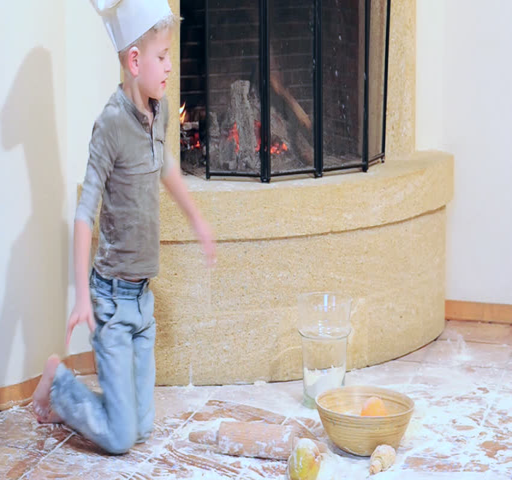
a cute blue eyed boy in chef 's hat sitting on the kitchen floor near fireplace , heavily soiled with wheat flour he 's playing with an orange and imagine himself as cook